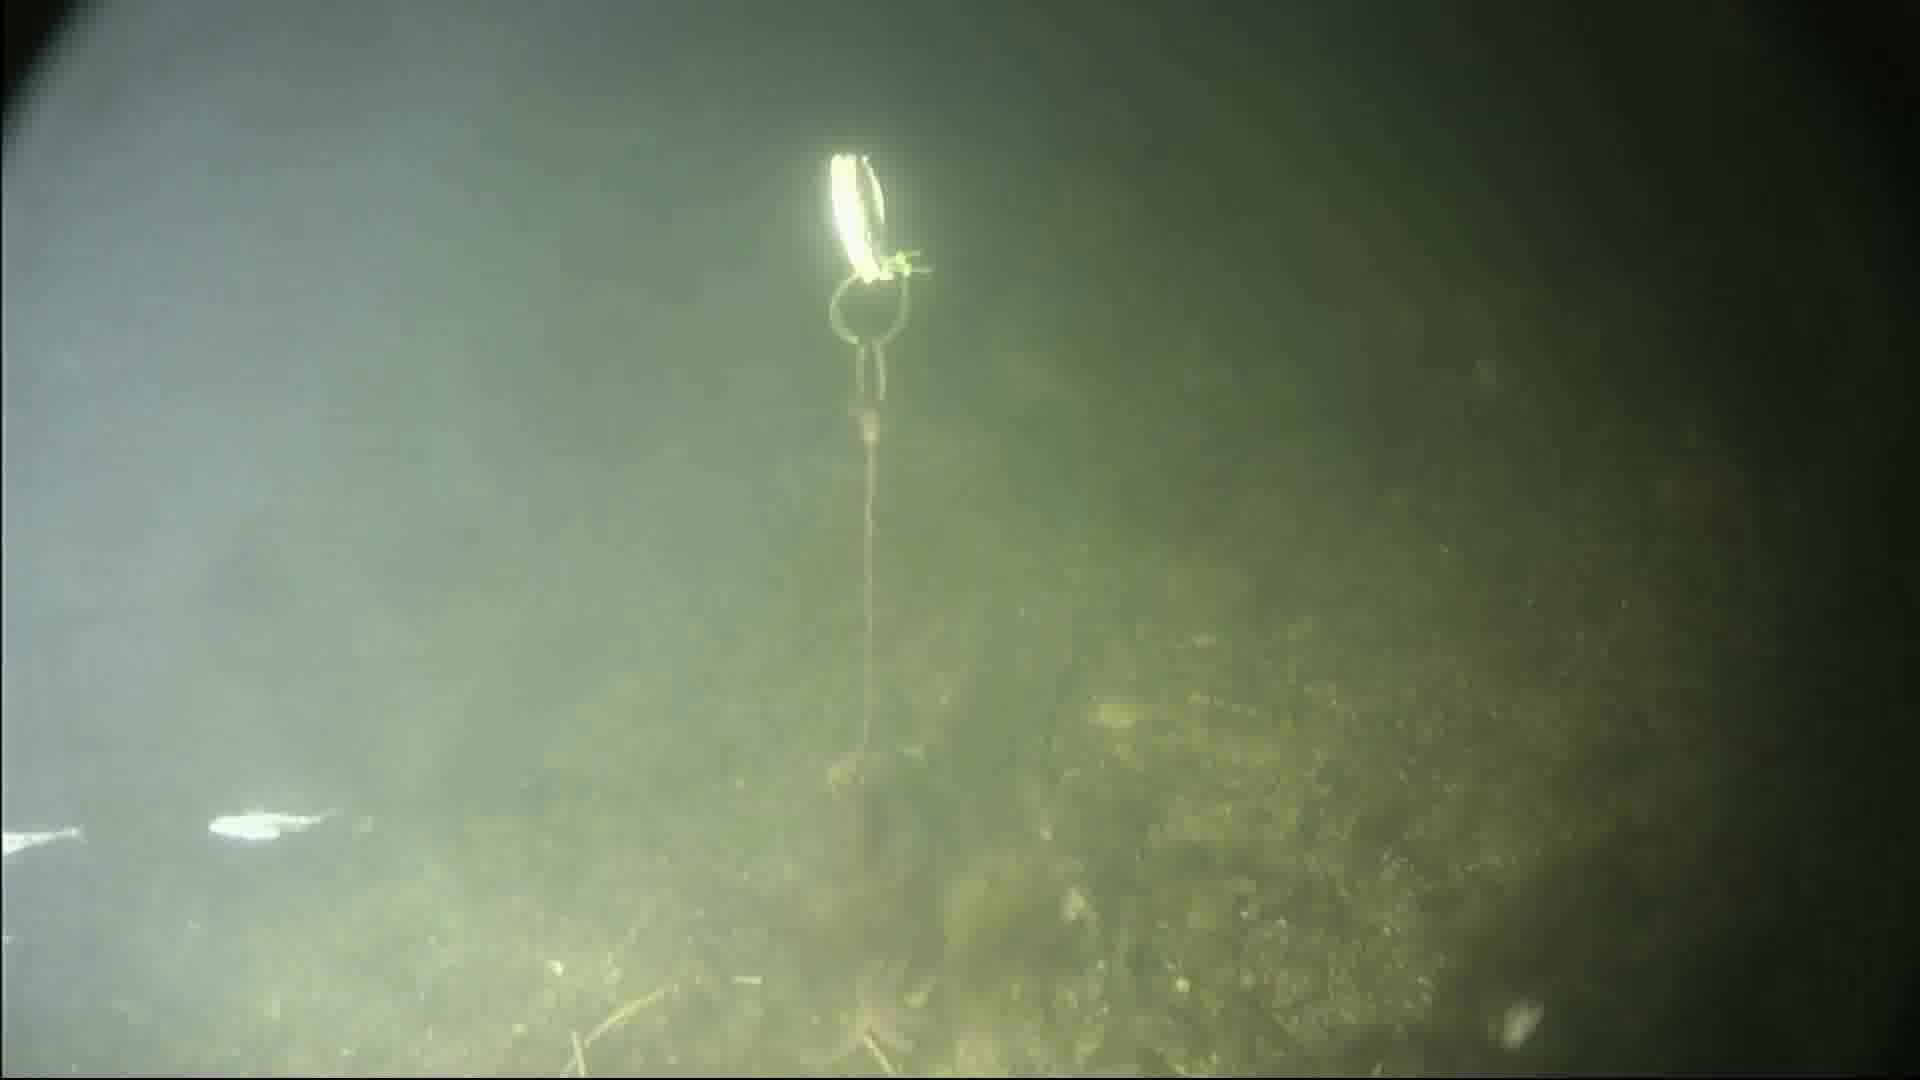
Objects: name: starfish
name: crab
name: small_fish